Stapleton, Staten Island

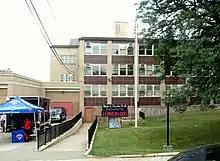
Dreyfus Intermediate School

The New York City Department of Education operates the following public schools in Stapleton: